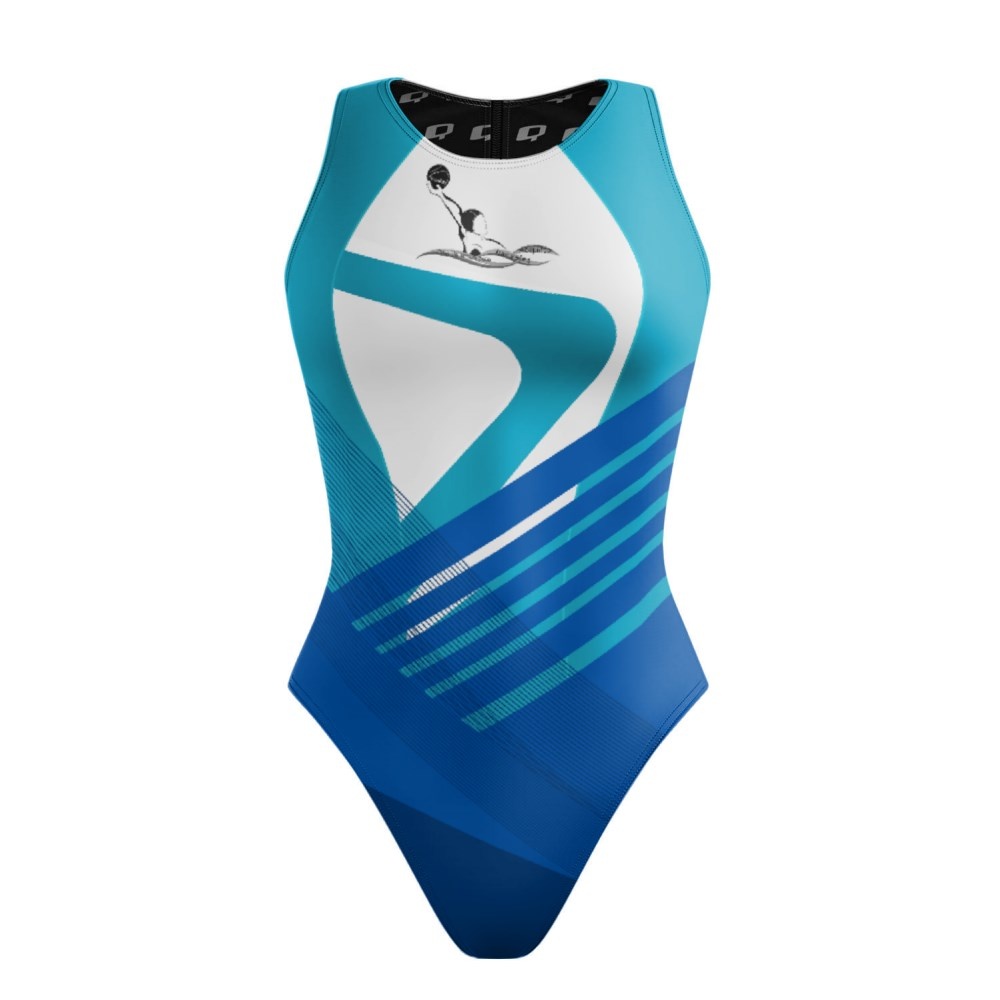
WS NARVALES - Waterpolo Strap
All suits are made-to-order. Turnaround time is 14-18 business days. The Q Waterpolo Strap has been especially designed to be difficult to grab, featuring its streamlined an ultra conservative back, wide straps for great coverage, high neckline and tight fit for competitive advantage. Fabric Weight: 200 gr/sqcm 53% Polyester, 47% Polyester PBT Lining 100% Polyester UV/SPF 50+ Protection Product has black stitching
Brand: Custom
Category: Sporting Goods > Athletics > Water Polo > Water Polo Training Aids > Water Polo Training Backpacks